Māngere United League Football Club

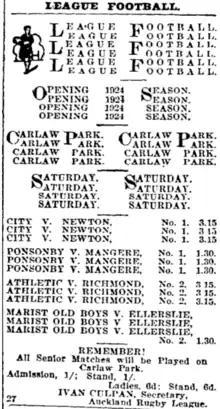
Advertisement for their first ever game as a 1st grade side in 1924

Māngere were again very competitive in the 1923 second grade competition. They finished runner up to City Rovers in a 12 team competition. They lost the final to City on September 1 by 16 points to 3 and finished the season 1 point behind them with a 10 win, 3 loss record. They had led by 4 points late in the season though City had games in hand which they won before beating Māngere. Earlier in the season they had drawn with City 6-6 but were awarded the match after City had fielded an ineligible player. Their team for the season was Harold J.L. Lipscombe (who was their captain), Tommy Pai, W. Lipscombe, Jack Pai, W. Phillips, Harold Edward Grubb, P. Tutaki, Arthur Roy Ansell, J. Reece, J. Hapi, W. Hapi, W. Douglas, W. Dunn, W. Edwards, W. Baker, and Poutai Rewha. The club also fielded a 4th grade team for the first time. They only had 2 scores reported during the season, both losses. The team included the names Arthur (Henry) Filmer, H. Tutaki, Albert Grubb, John Gill, Alfred Harold Sneyd, P. Walsh, V. Goodwin, W. Jenkins, Whakahau Tīpene (Roy) Wattie (Wati), A. Baker, R. Rennie, J. Glasgow, Moorhouse, W. Nickless, G. Young, and V. Wilson.